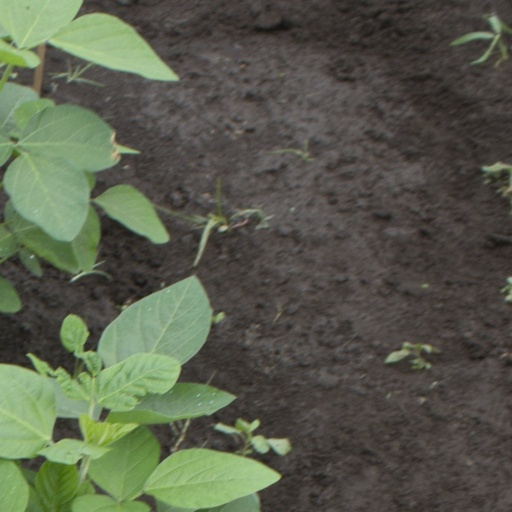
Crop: soybean